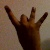
The image shows a hand gesture representing the number 8 in Indian Sign Language.